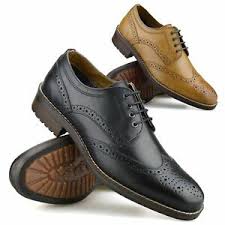
Label: Brogue